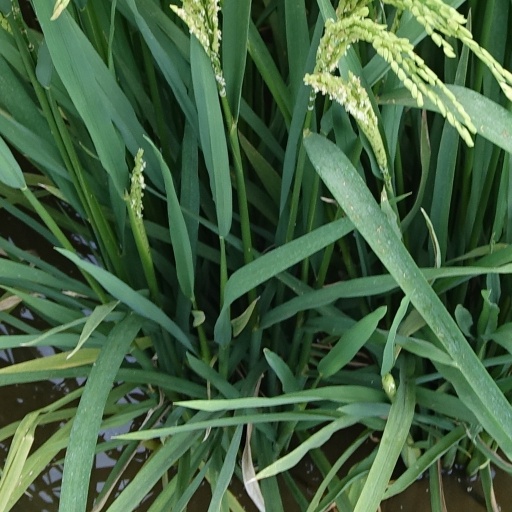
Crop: rice